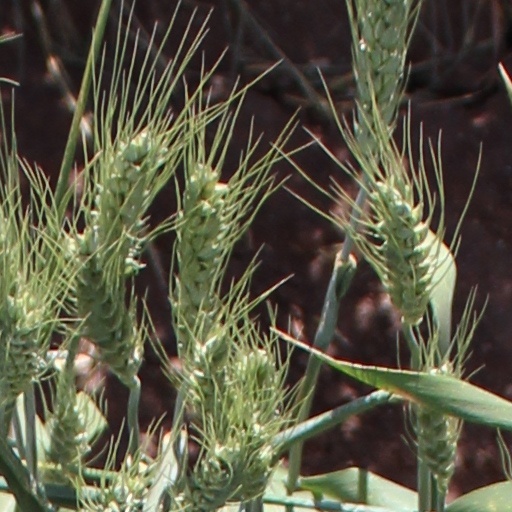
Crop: wheat